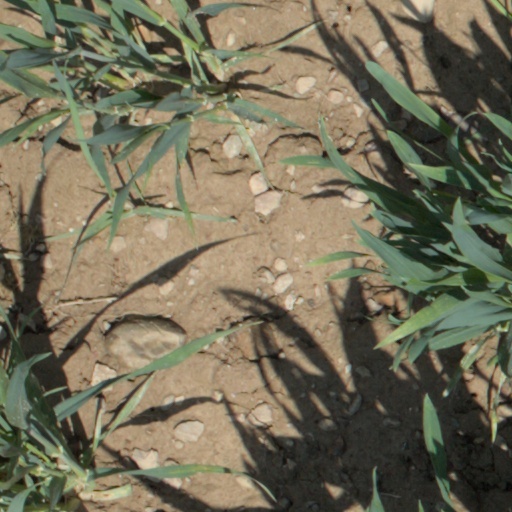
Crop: wheat